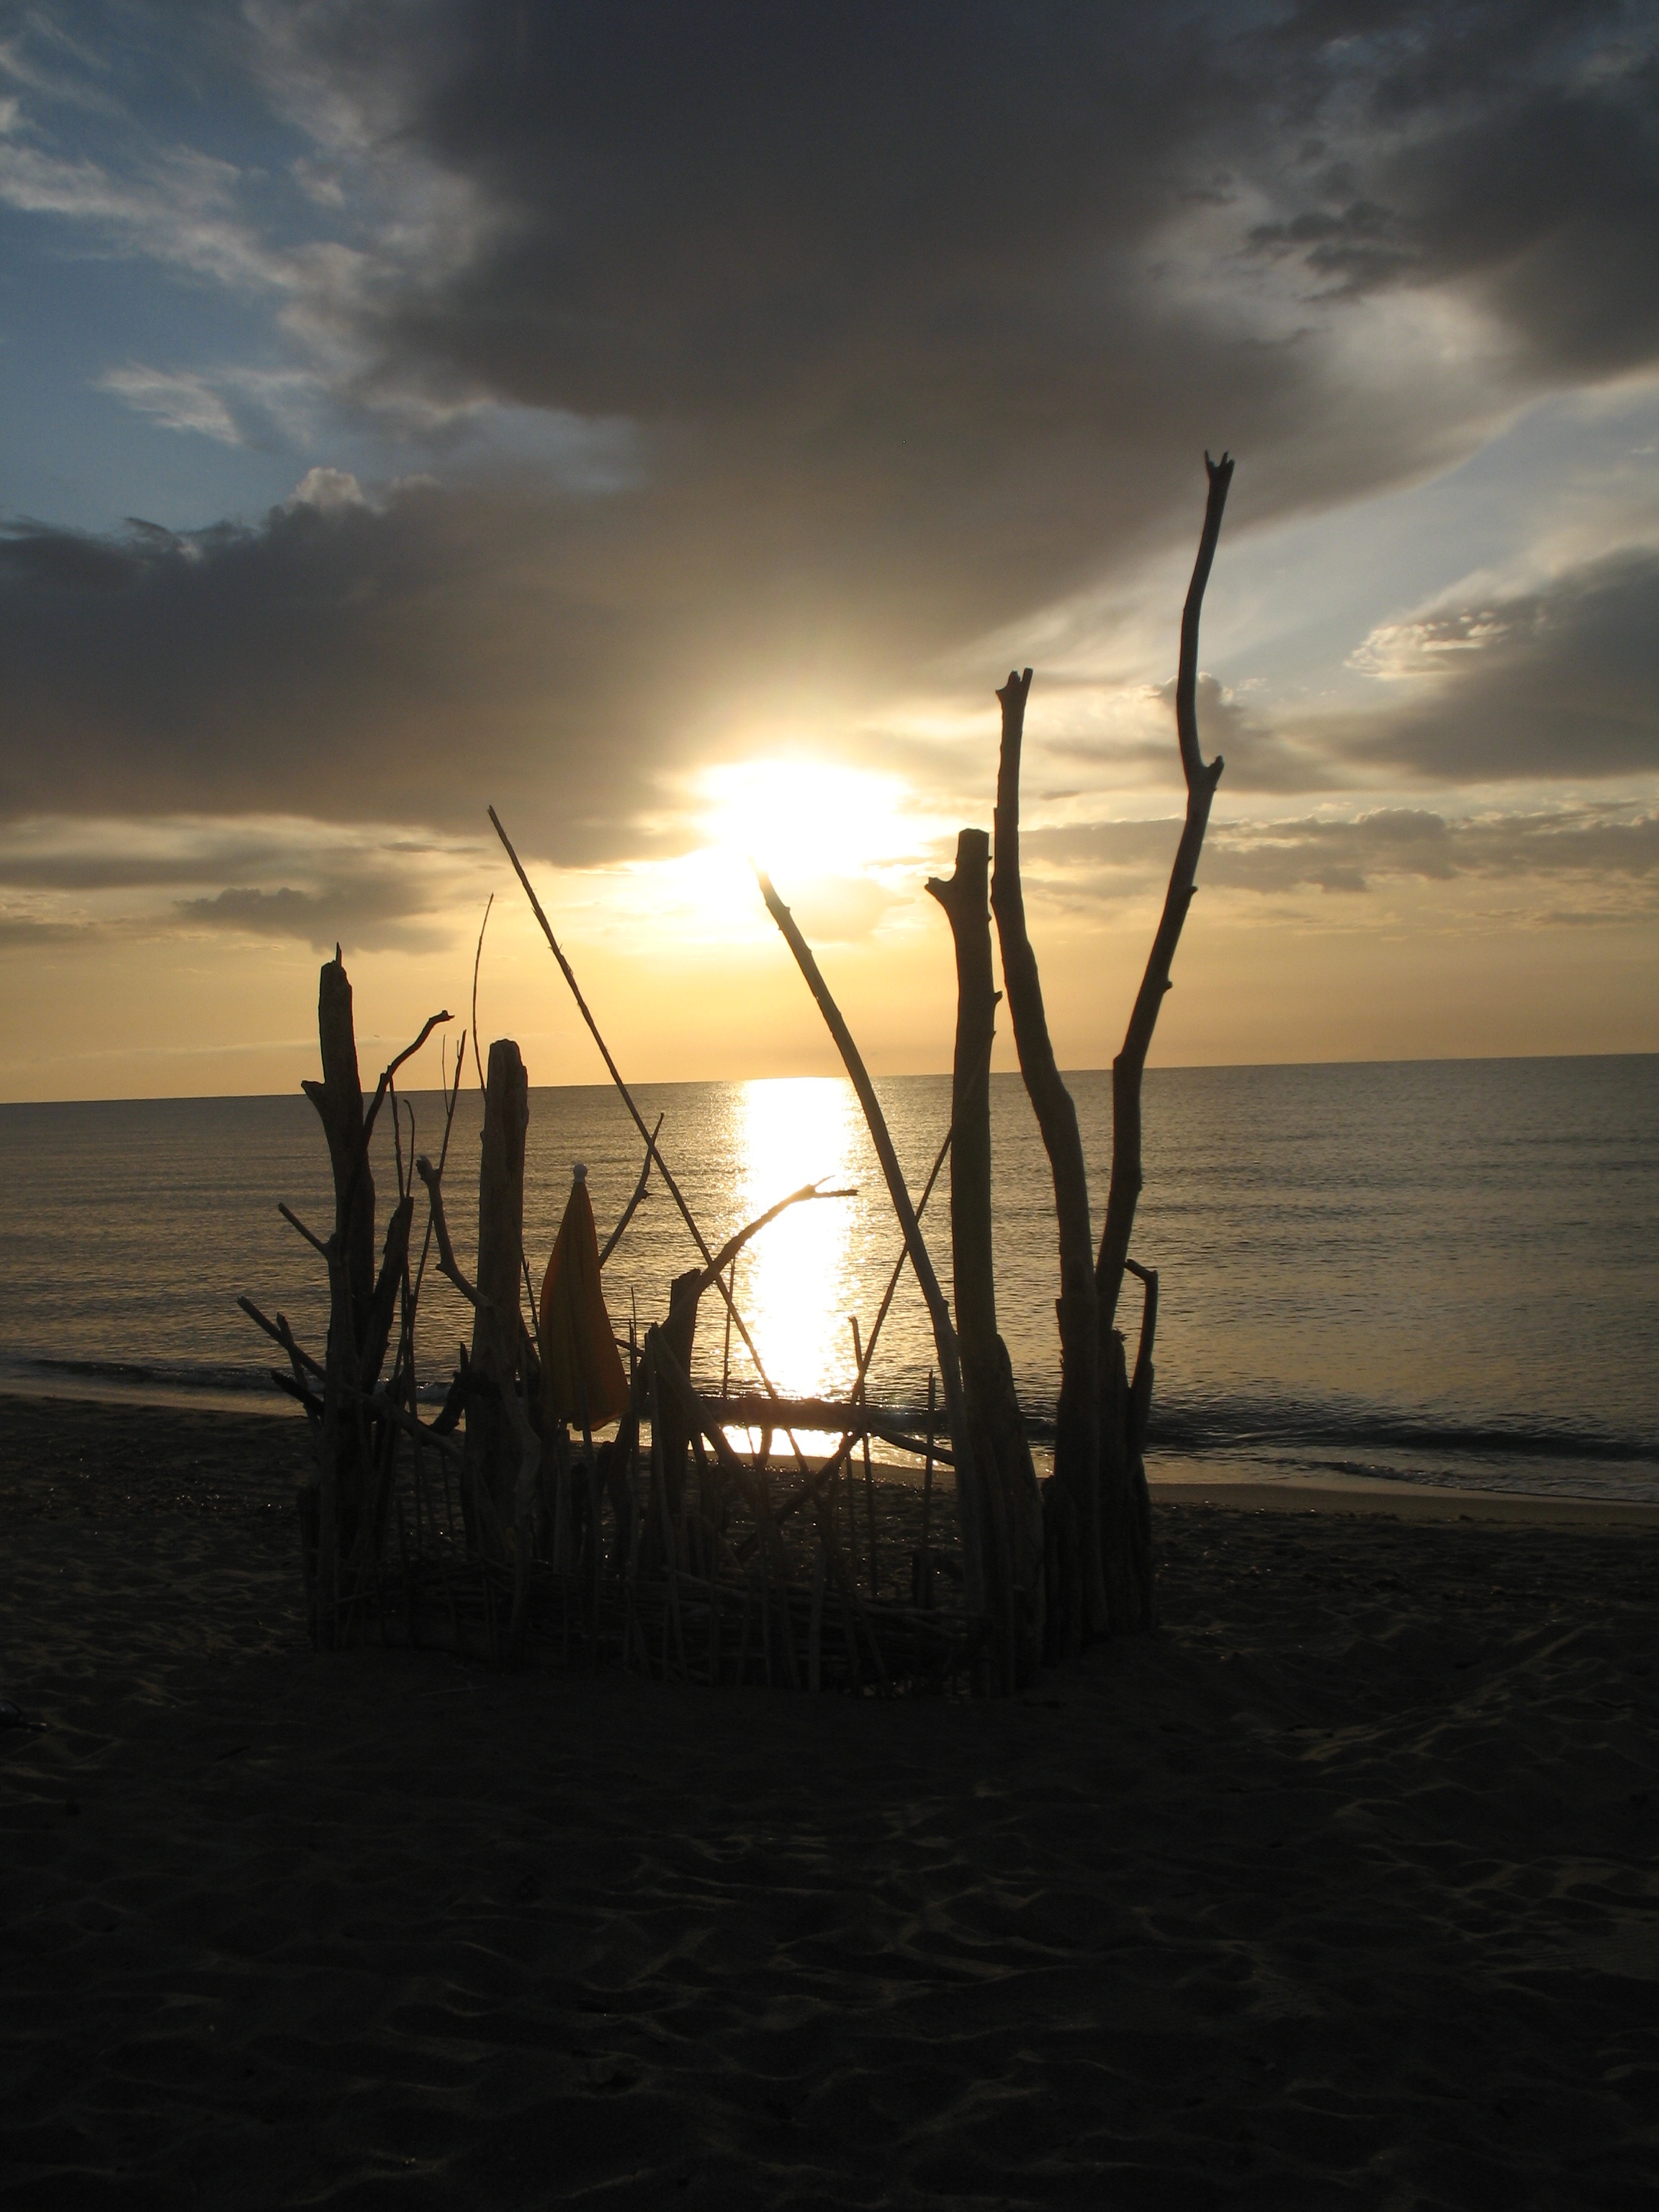
beach, sea, coast, sand, ocean, horizon, light, cloud, sky, sun, sunrise, sunset, sunlight, morning, shore, wave, wind, dawn, dusk, evening, reflection, corsica